Othonoi

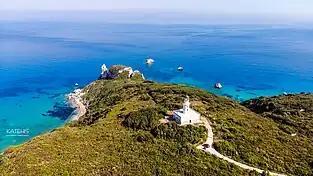
Lighthouse, Othonoi island

The last settlers of Othonoi apparently came from Paxos and Ioannina, Parga and the region of Epirus. This occurred after the Battle of Nafpaktos in 1571 when the Turkish fleet was destroyed and the islanders began to move more safely. After the last movement, the residents of Othonoi island colonized the two other small islands, Ereikoussa and Mathraki.